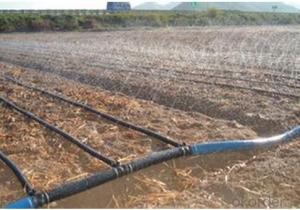
Shamba limewekwa mfumo wa umwagiliaji wa matone. Mabomba meusi yamepangwa ardhini yakisambaza maji moja kwa moja kwenye mimea. Mfumo huu unahakikisha matumizi bora ya maji shambani.